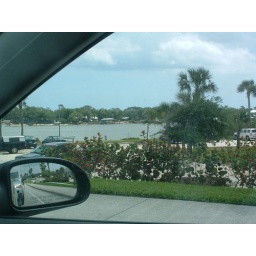
Stopped by the draw bridge at Flagler, took this out the side window of the car.